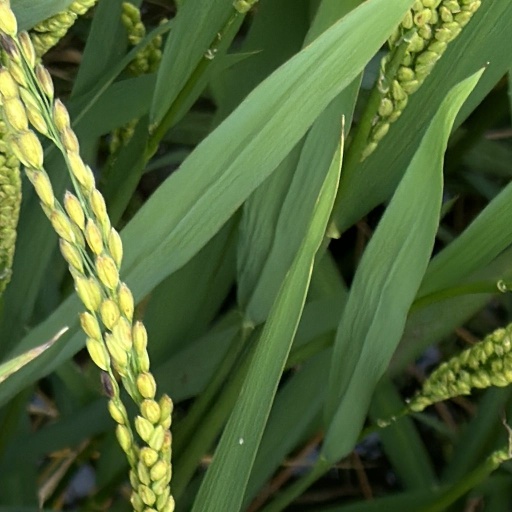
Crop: rice